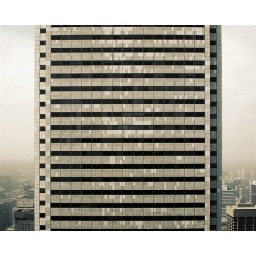
Tallest office building in CanadaEdward Durell Stone &amp;amp; Associates, Bregman + Hamann ArchitectsCompleted: 1976